John Hoeven

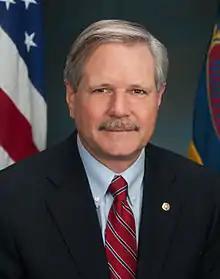
Official portrait, 2014

John Henry Hoeven III (born March 13, 1957) is an American politician and banker serving as the senior U.S. senator from North Dakota, a seat he has held since 2011. A member of the Republican Party, Hoeven served as the 31st governor of North Dakota from 2000 to 2010.